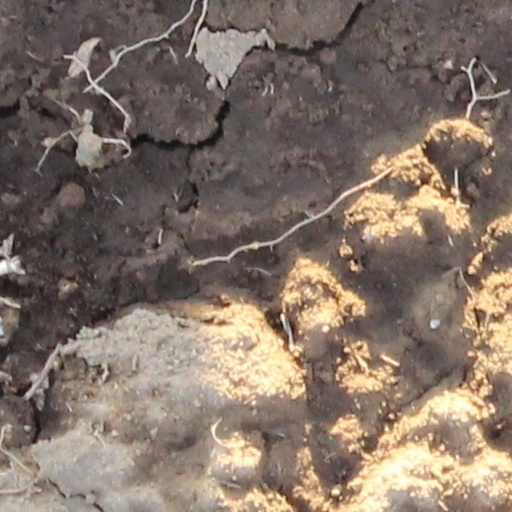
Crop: wheat